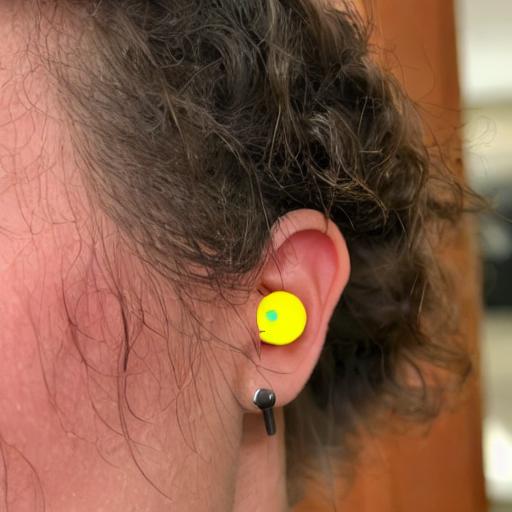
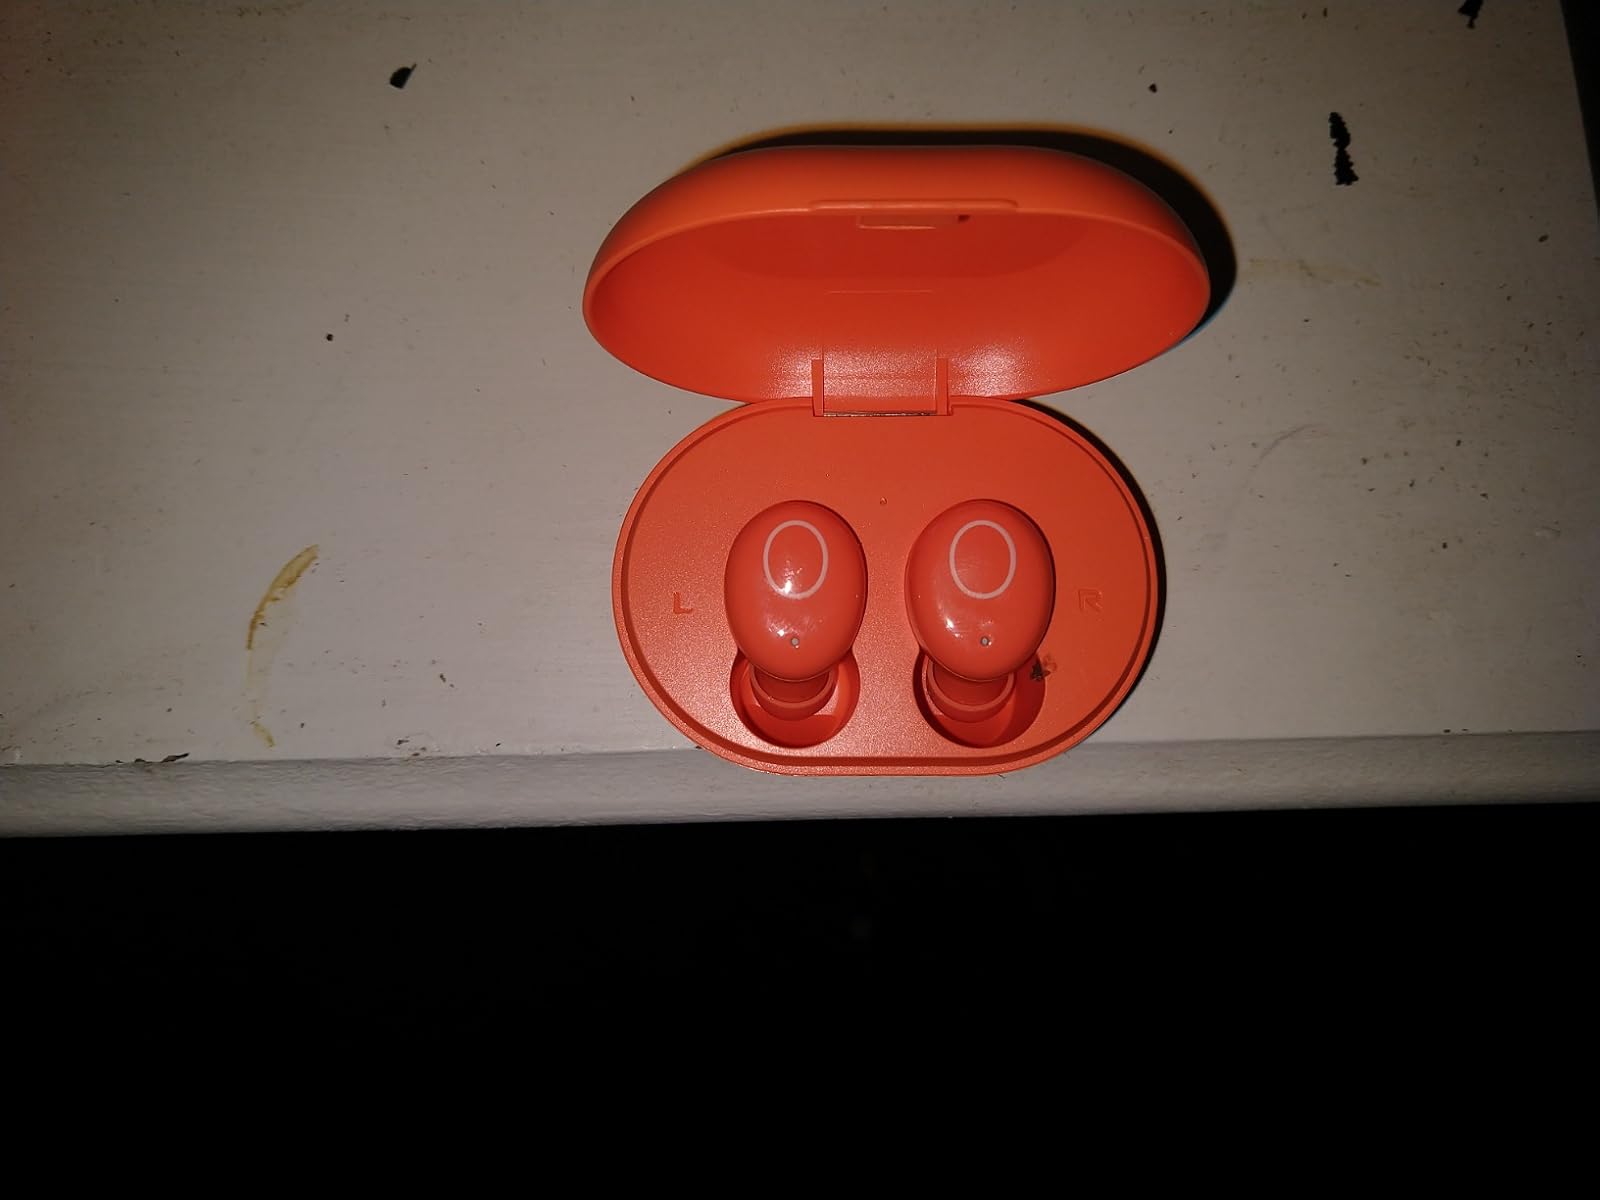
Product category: earbuds
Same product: no